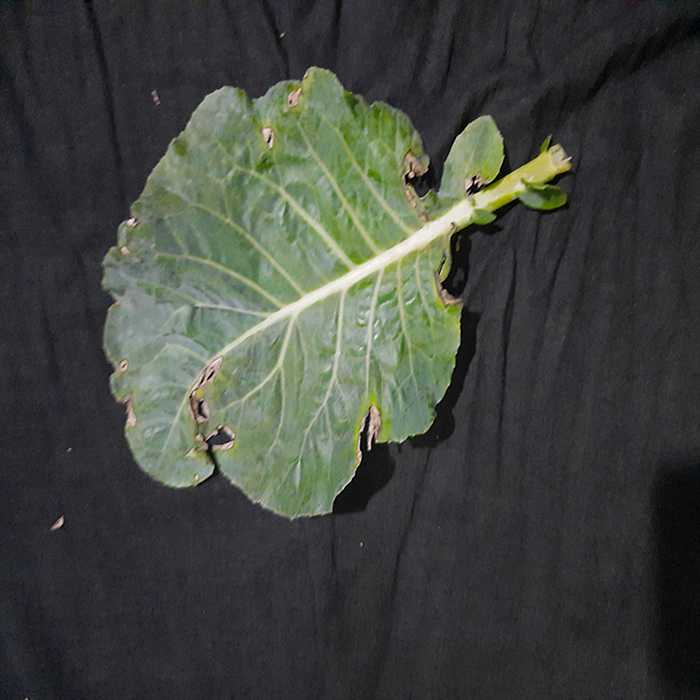
Plant: Cauliflower
Label: Downy mildew